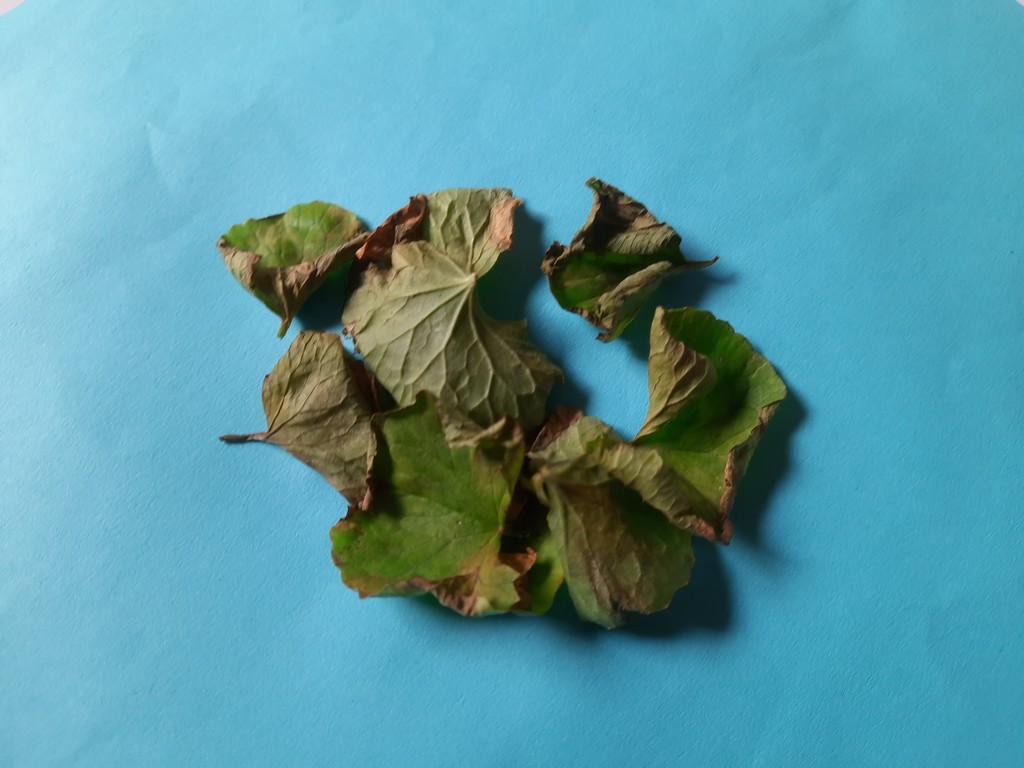
Label: Unhealthy